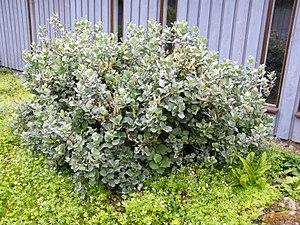
Salix lanata, le saule laineux, est une espèce subarctique de saule, native d'Islande, les Féroé, la Scandinavie du Nord, de la Finlande à l'Est de la Sibérie.